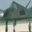
Label: airplane